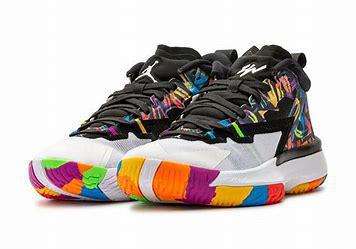
Brand: Jordan
Model: Zion 1